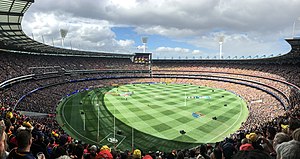
Melbourne Cricket Ground
Panorama med banen AFL Grand Final 2017
Melbourne Cricket Ground er et idrætsanlæg, beliggende i Melbourne, Victoria og er hjemsted for Melbourne Cricket Club.